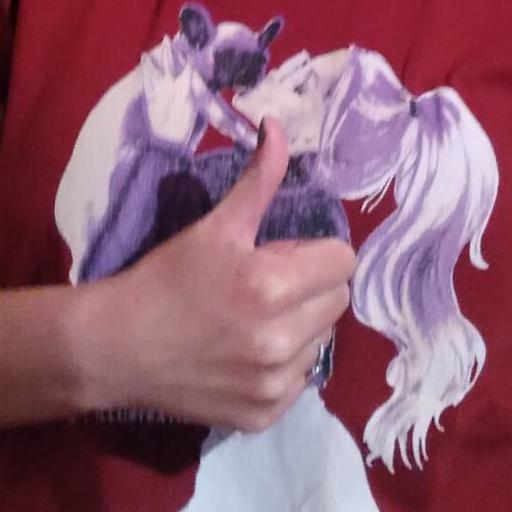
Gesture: like